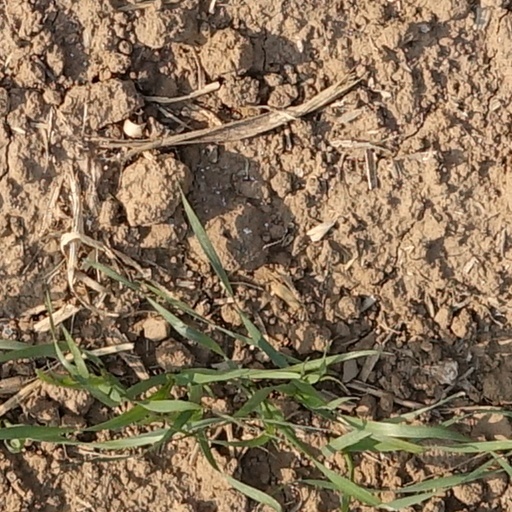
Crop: wheat